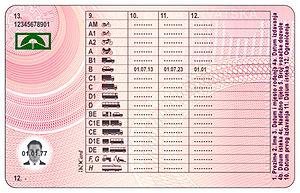
Le permis de conduire européen est une refonte et une simplification du permis de conduire qui homogénéise les différents permis qui étaient en vigueur dans les États membres de l'Espace économique européen. Il possède la forme d'une carte de crédit avec une photo et peut contenir une micro-puce. Il a été introduit pour remplacer les 110 différents modèles de permis qui étaient utilisés par les 300 millions de conducteurs de l'EEE. L'objectif principal étant de réduire le risque de fraude.